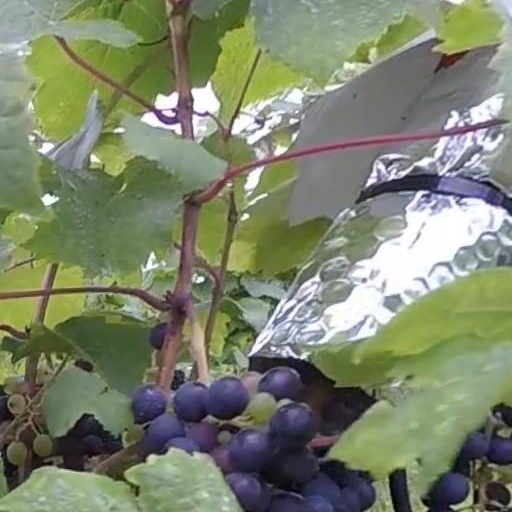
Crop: grape